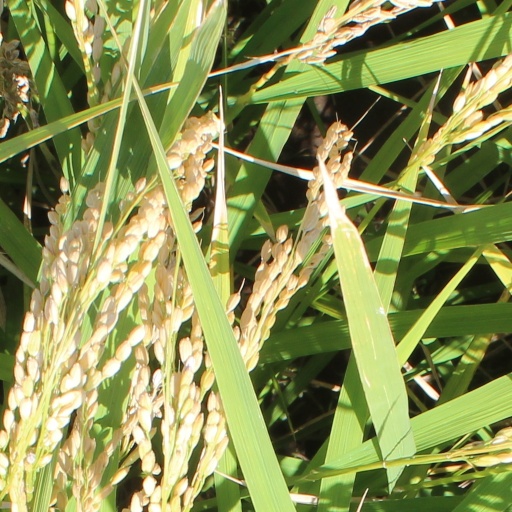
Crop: rice